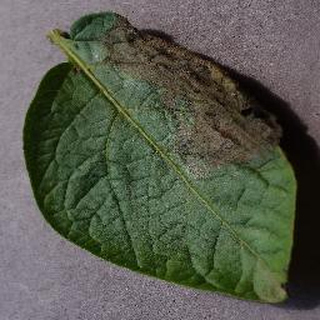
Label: potato_late_blight